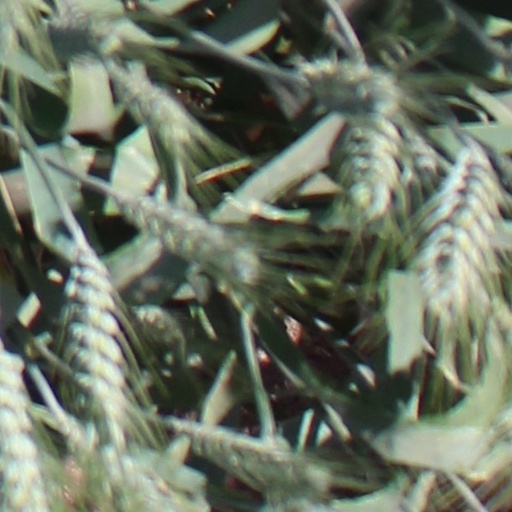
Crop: wheat